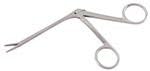
Ear Polypus Alligator Forceps 8"
Category: Tools & Home Improvement
Serrated Jaws Utility Grade Functions : Use as a Handheld or hinged instrument for grasping and holding objects Use : Hobbists, Fishing Industry Material : Stainless Steel Made in Pakistan Length : Neck : 8" Jaws : 1" Body : 10"
Features: Ear Polypus Alligator Forceps 8"